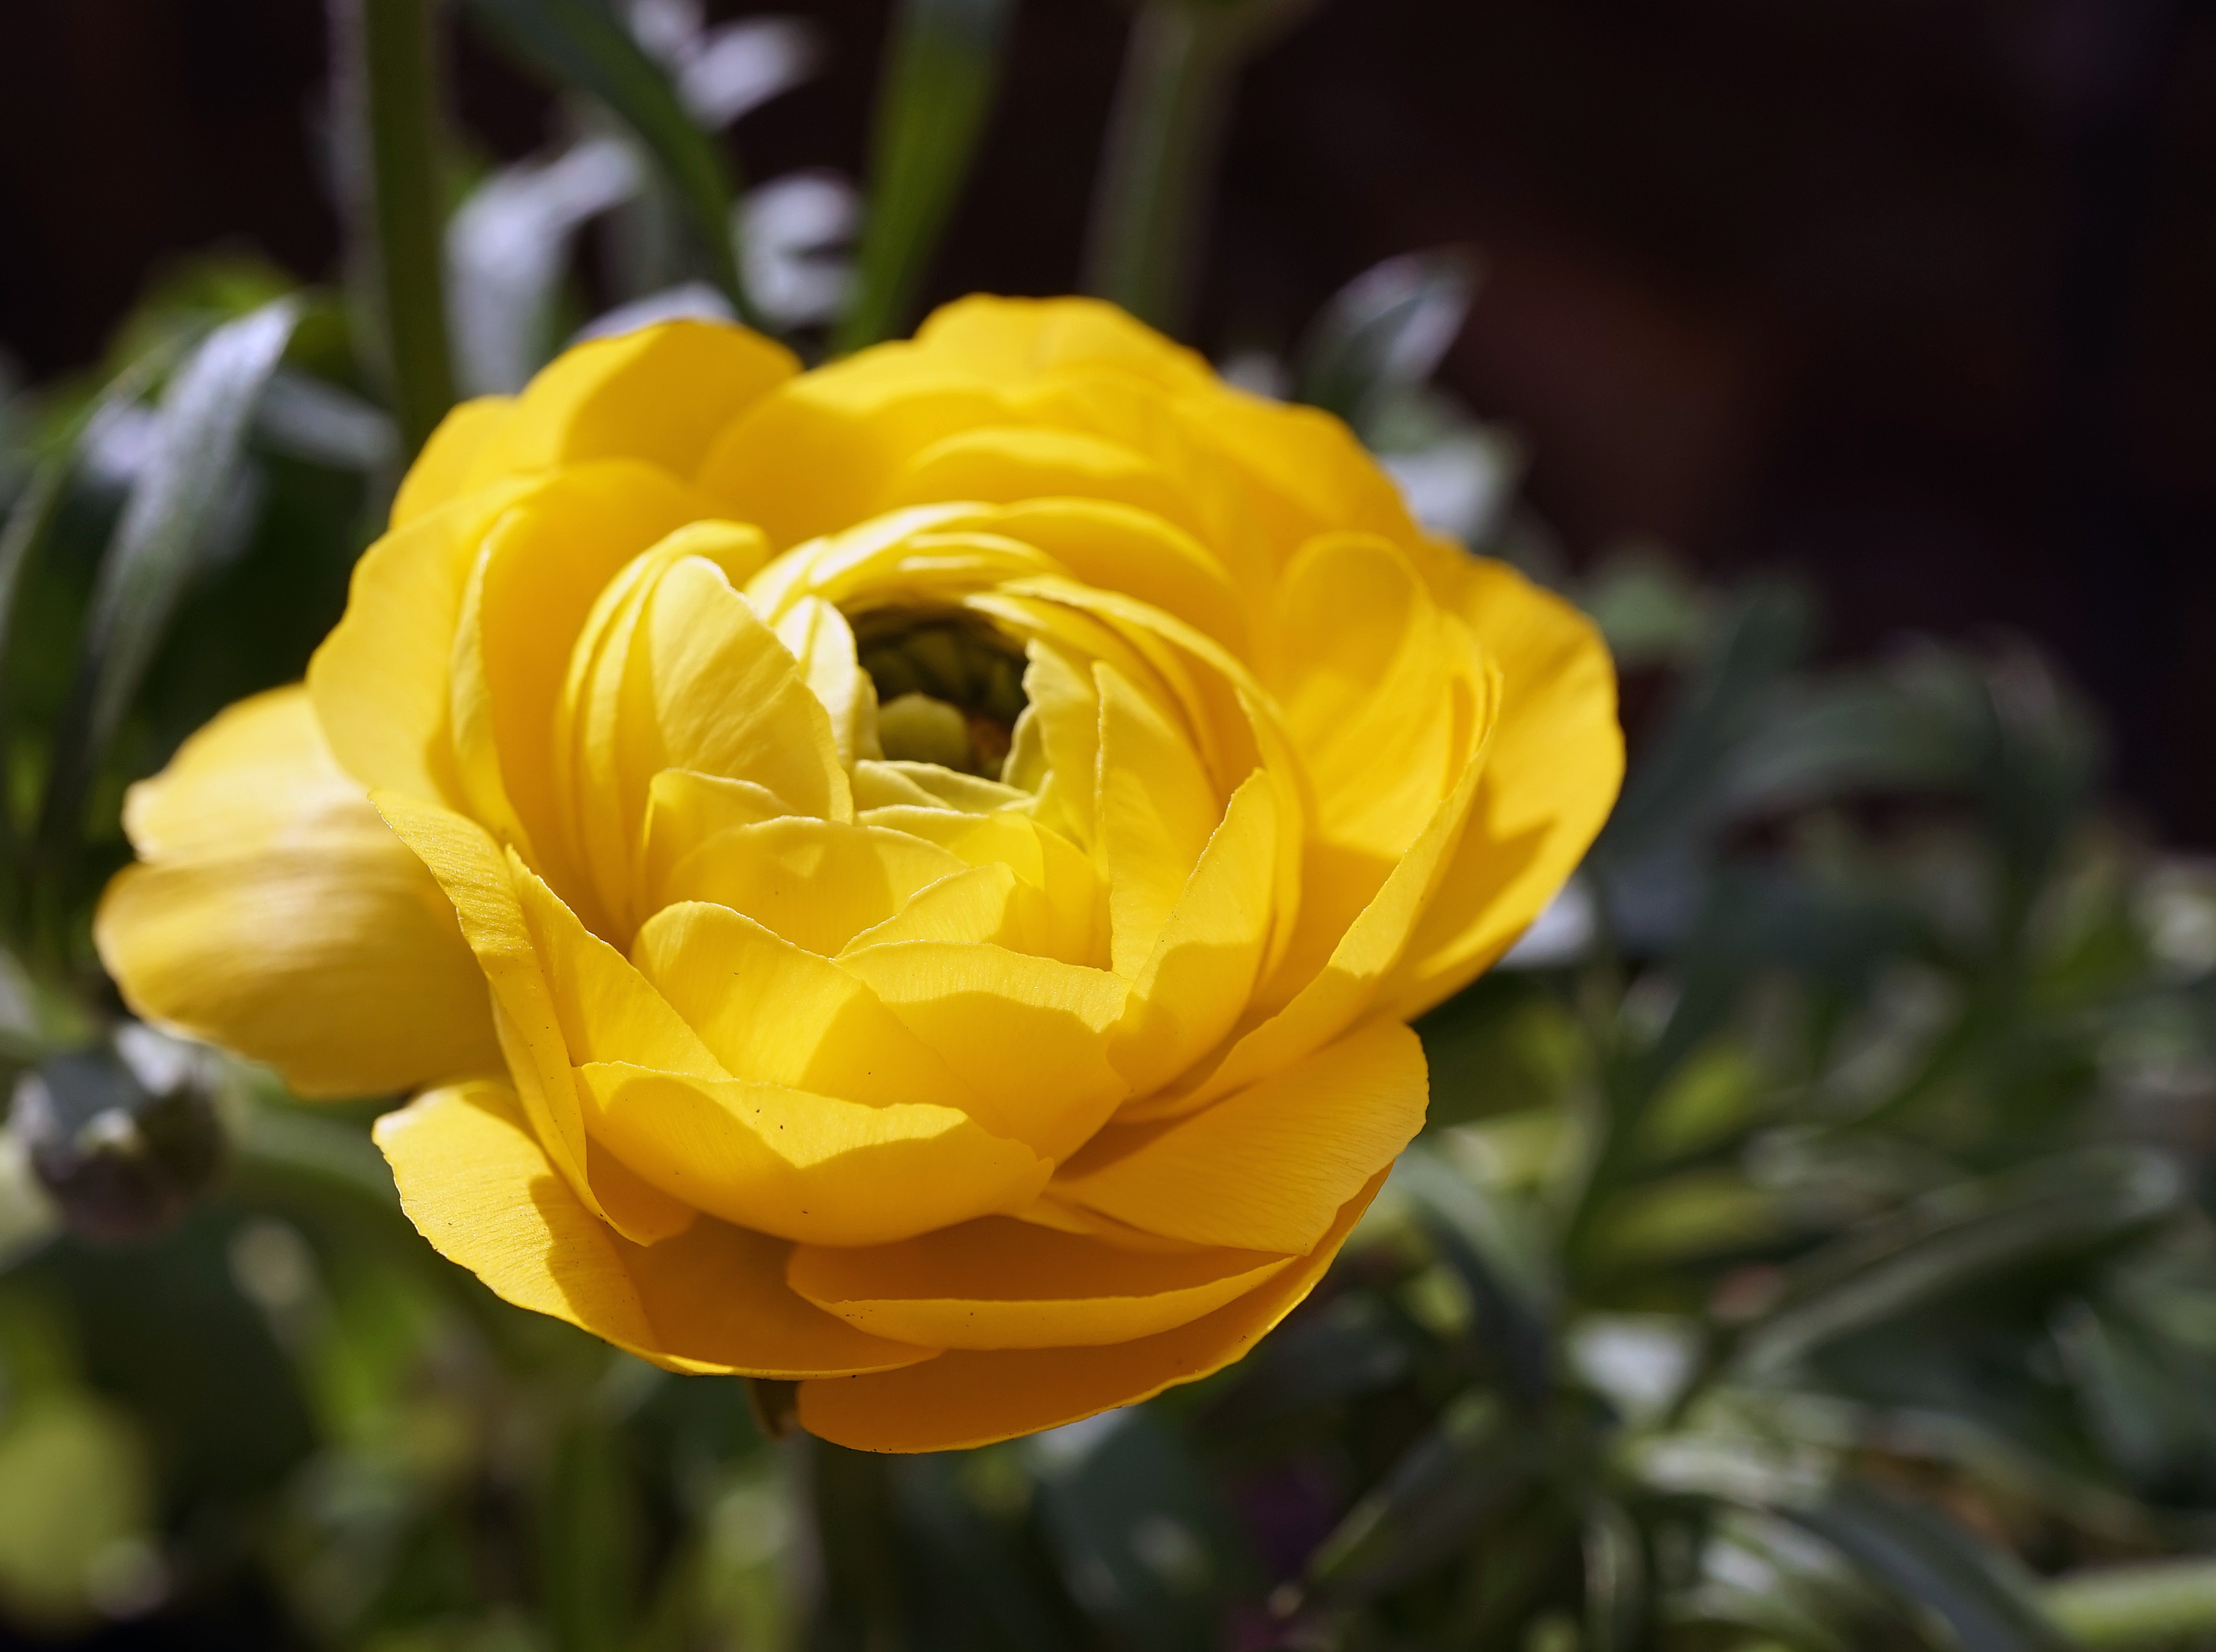
blossom, plant, flower, petal, bloom, botany, yellow, close, flora, early bloomer, spring flower, macro photography, blossomed, flowering plant, globe flower, land plant, austrian briar